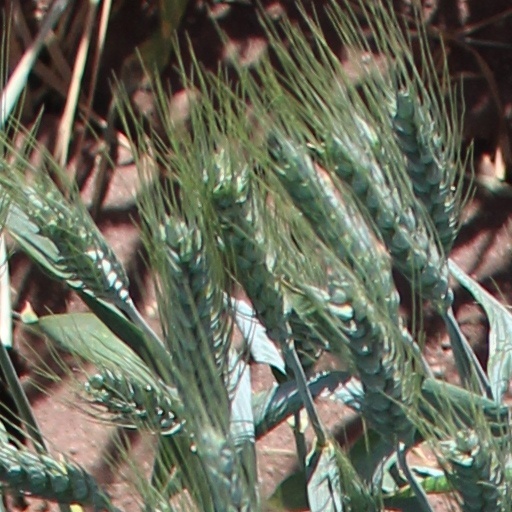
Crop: wheat